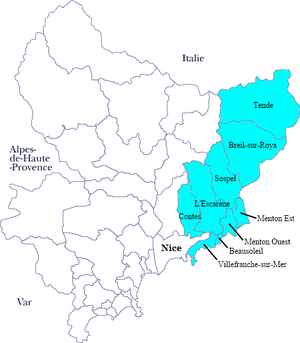
Carte de la quatrième circonscription législative du département des Alpes-Maritimes, France (redécoupage de 2010, en vigueur à partir des élections législatives de 2012).
La quatrième circonscription des Alpes-Maritimes est l'une des neuf circonscriptions législatives du département des Alpes-Maritimes en France. Elle est représentée dans la XVᵉ législature par Alexandra Valetta-Ardisson, députée La République en marche !.